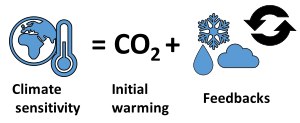
Klimafølsomhed
Når der frigives CO2 bliver Jorden varmere hvilket kan forstærkes eller svækkes af tilbagekoblingsmekanismer ('feedbacks')[note 1]
Klimafølsomhed er et begreb der indgår i diskussioner om klimaændringer og global opvarmning.